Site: brandenburg
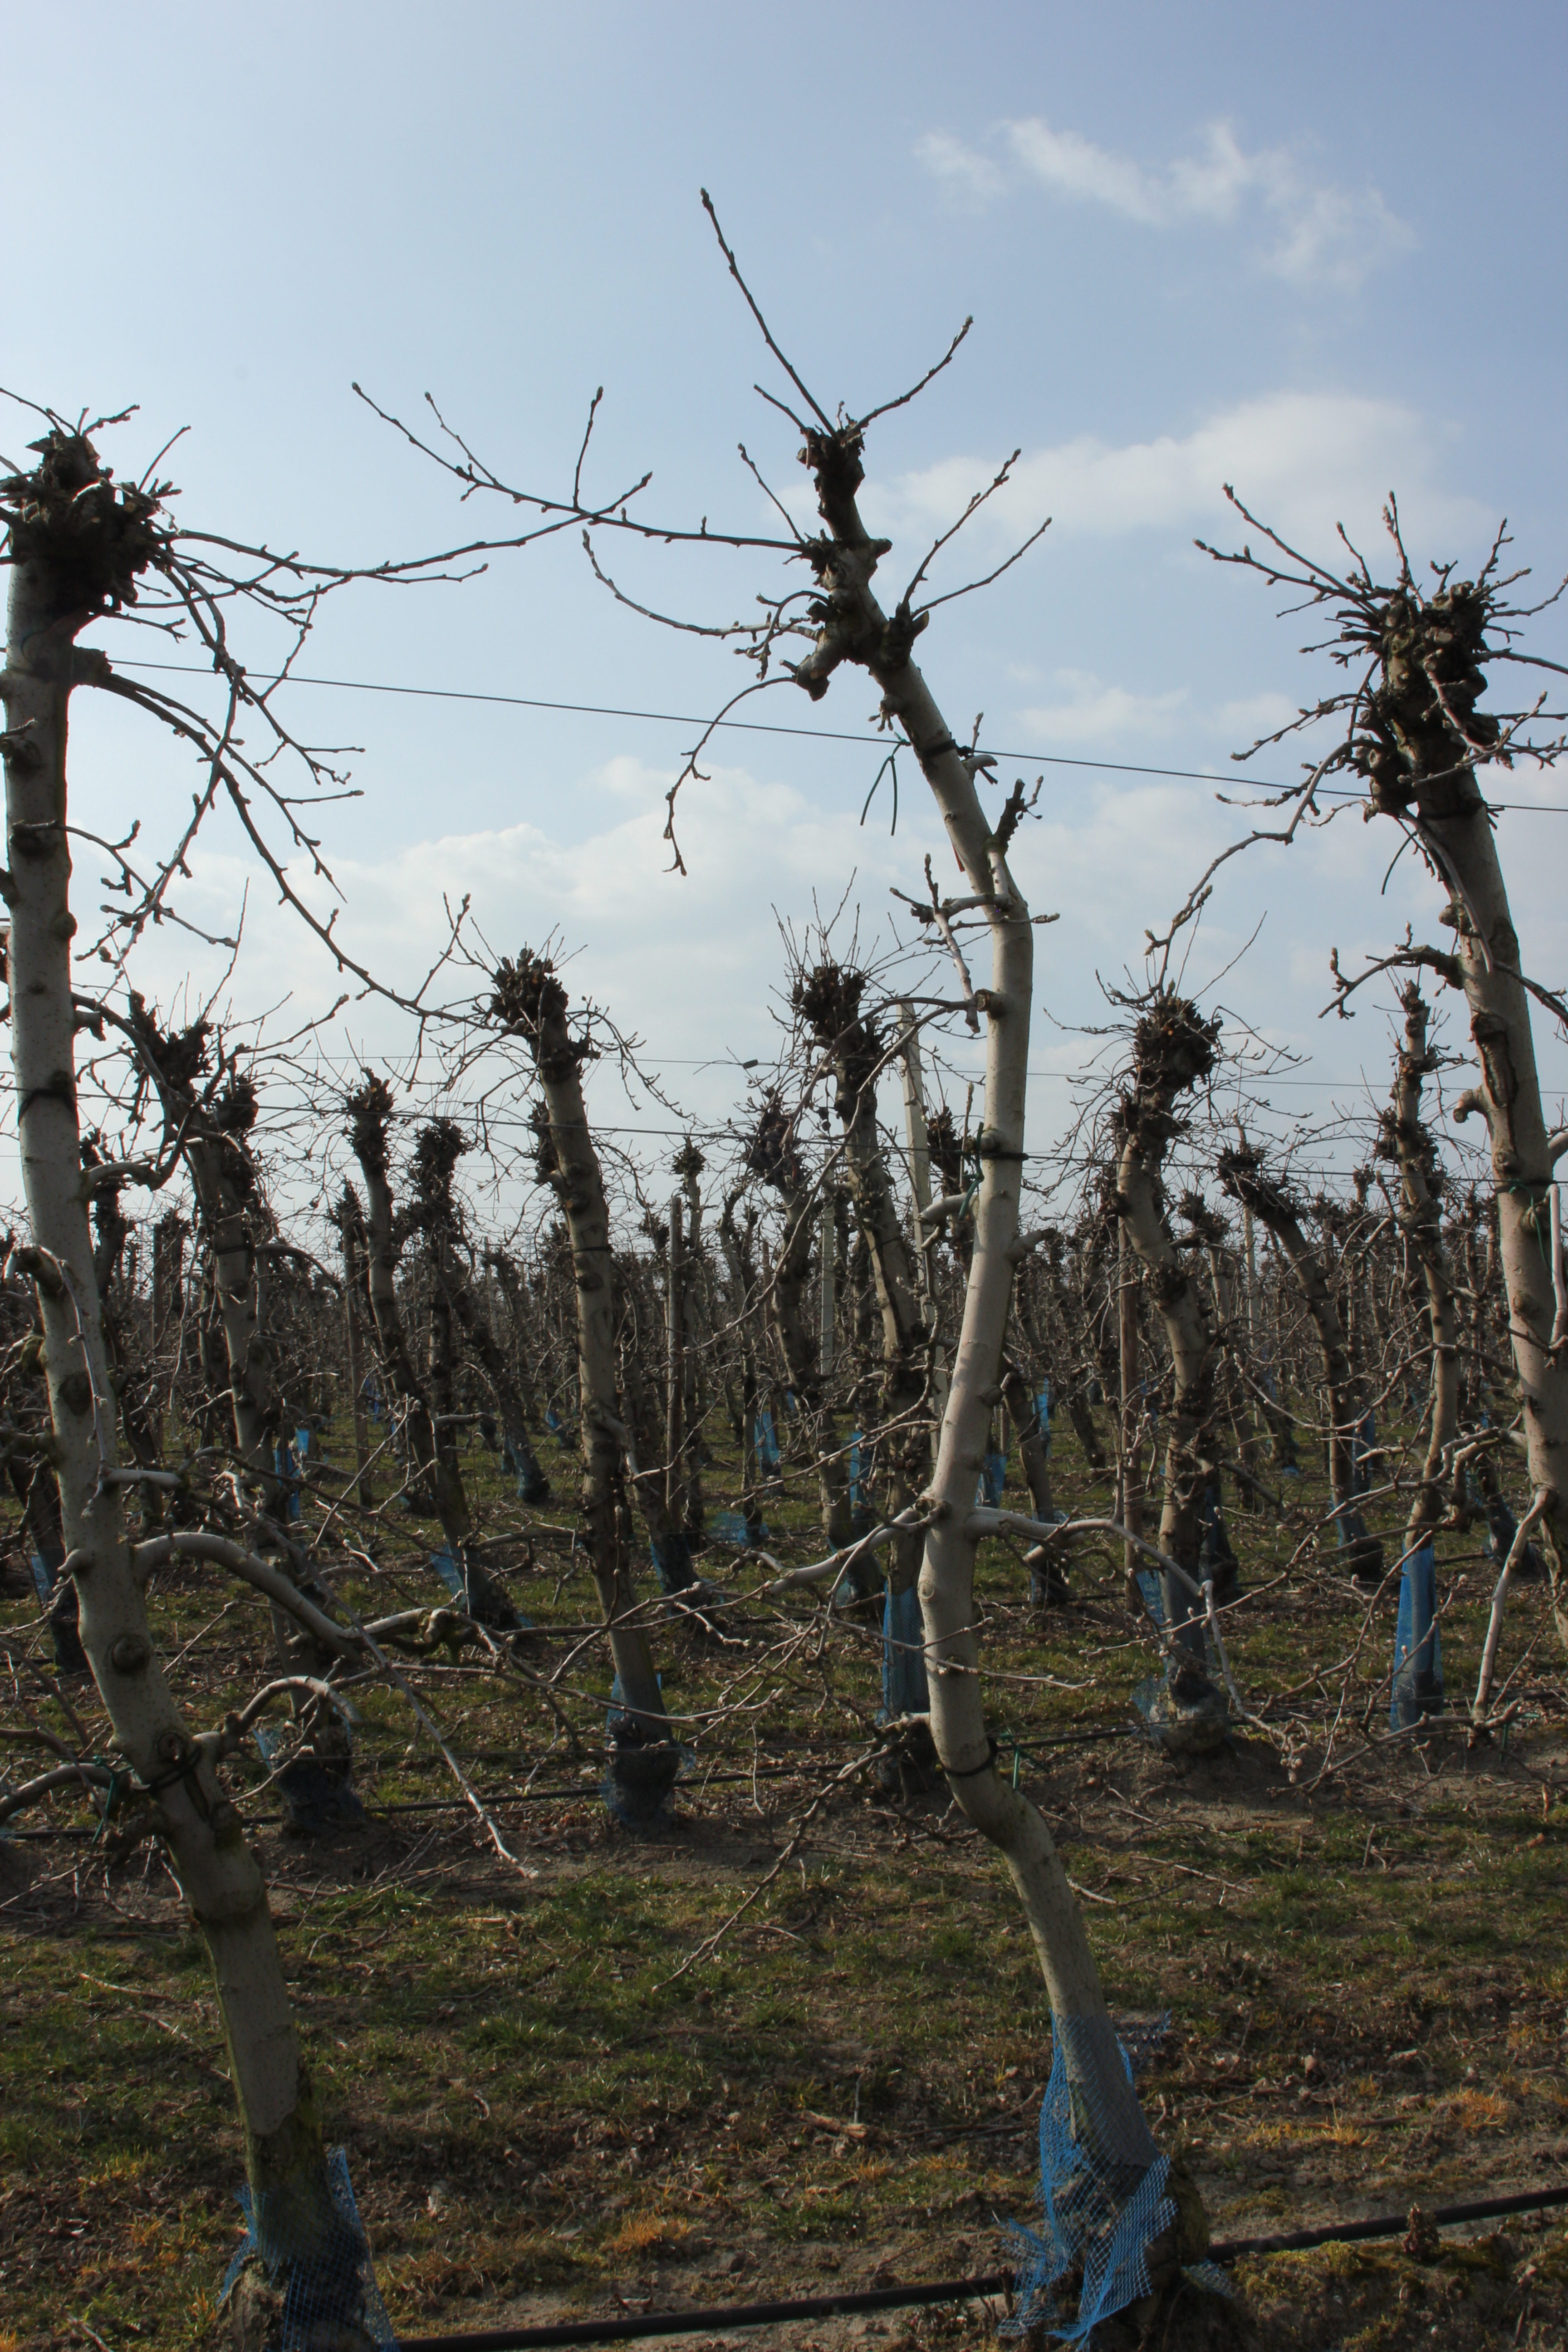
Growth stage (BBCH 03): Bud development